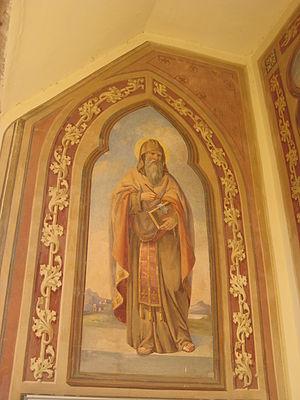
Magdalensberg est une municipalité dans le district de Klagenfurt-Land en Carinthie en Autriche.